Erbent

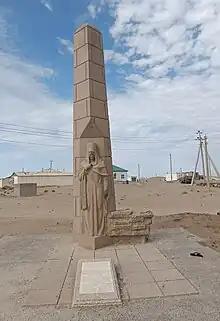
Monument for 11 red armists

The village-scape primarily consists of single-story buildings with adjacent yurts. A pastoral economy has resulted in the desertification of surrounding areas.